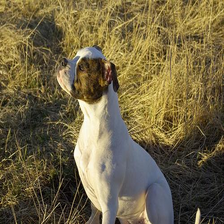
Species: dog
Breed: american bulldog